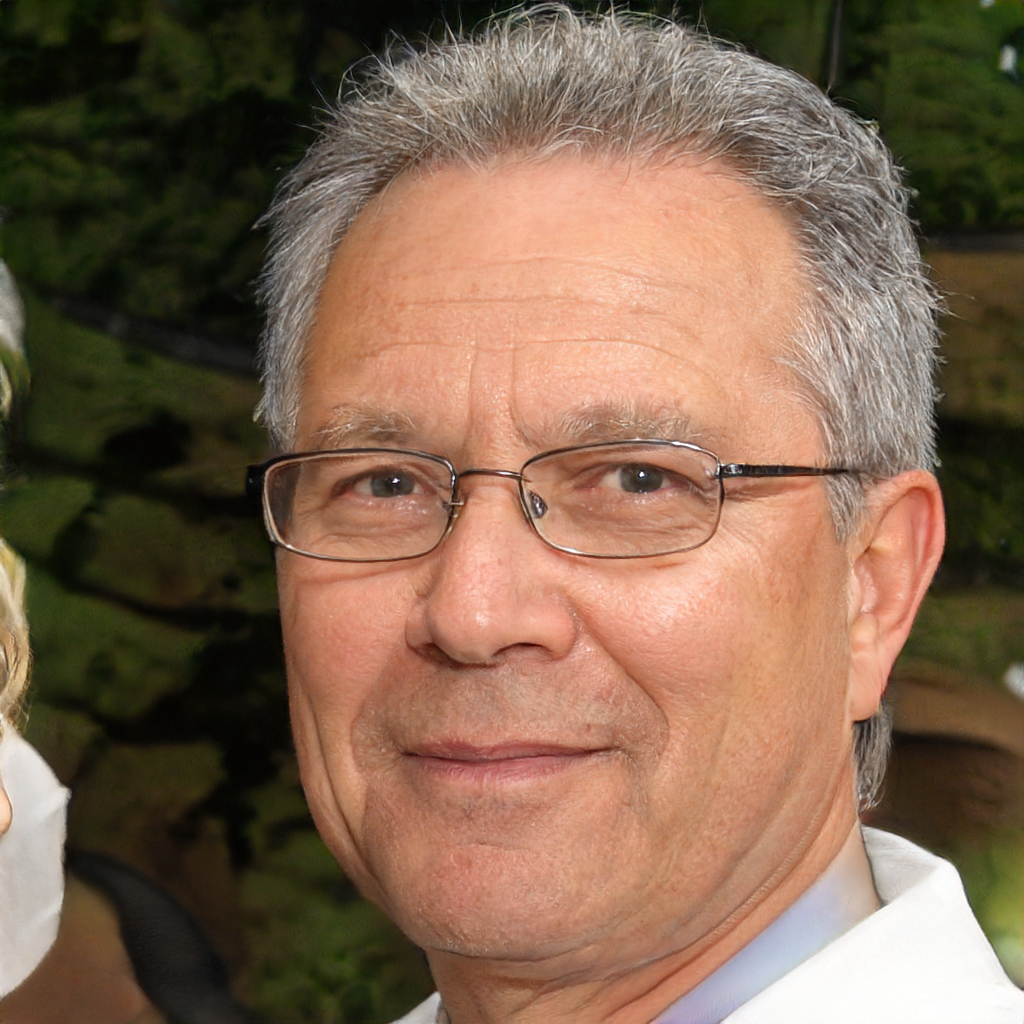
Portrait style: Real Portrait